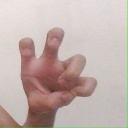
अक्षर: छ